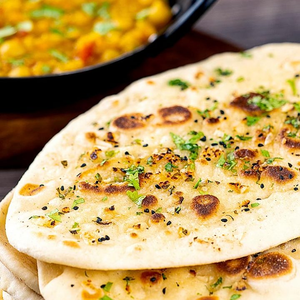
Dish: naan